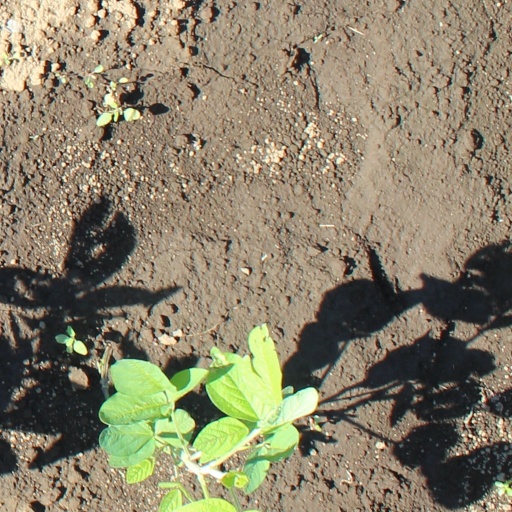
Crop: soybean